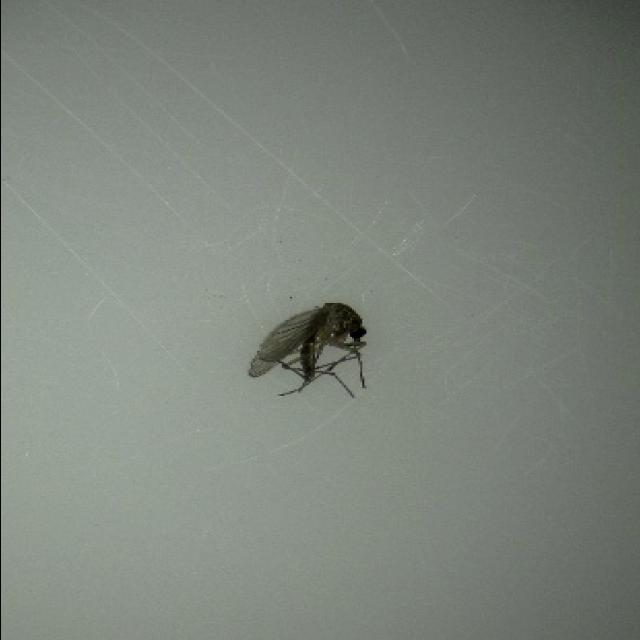
Species: culex_tritaeniorhynchus